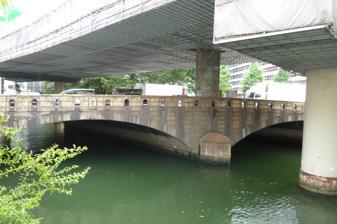
Building: Tokiwa Bridge
Country: Japan
Year built: 1877
Bridge in Tokyo, Japan Tokiwabashi 常盤橋 Tokiwabashi Coordinates 35°41′10″N 139°46′13″E / 35.68611°N 139.77028°E / 35.68611; 139.77028 Crosses Nihonbashi River Locale Chiyoda, Tokyo and Chūō, Tokyo , Japan Heritage status National Historic Site of Japan Characteristics Material Stone History Opened 1877 Rebuilt 1926 Location The Tokiwabridge ( 常盤橋 ) is a bridge over the Nihonbashi River between Ōtemachi , Chiyoda, Tokyo and Nihonbashi Motoishi-chō, Chūō, Tokyo . There are actually two separate "Tokiwa Bridges": a pedestrian-only stone bridge which led to a gate of Edo Castle and a road bridge constructed after the 1923 Great Kanto Earthquake located 70 meters away. Both of these bridges are made from stone, have a double arch structure. Overview The origins of the Tokiwabashi are uncertain. In Muromachi period documents, a bridge over the Kanda River is mentioned in this location from the time that Ōta Dōkan first constructed Edo Castle . In any event, after the complete reconstruction of Edo Castle and its associated jōkamachi by Tokugawa Ieyasu , the road from Edo Castle crossing the Tokiwabashi led to the Ōshū Kaidō , the primary highway between Edo and the northern provinces. The bridge went by many names. It was originally called "Ōhashi", and was the location of a famous sword market. The market was so popular that the selling of counterfeit swords proliferated, leading to the term "Ōhashi-mono" as a pejorative for "fake". The bridge was also called the  "Asakusaguchi Bridge" because it was built on Honmachi-dōri, which directly connected to the entertainment district of Asakusa. The name "Tokiwabashi" appears from after 1629, and may have been coined by Shōgun Tokugawa Iemitsu from a poem in the Kin'yō Wakashū , although several other theories exist. The bridge led directly to the Tokiwabashi Gate, one of the five main entrances to Edo Castle (along with the Tayasu Gate, Kandabashi Gate, Hanzomon Gate, and Outer Sakurada Gate). The Tokiwabashi Gate was a masugata -style gate, consisting two gates set at a square angle, one giving access to the castle and one facing the outside, with a courtyard in-between.  The gate was built with stone walls, and had a yagura watchtower, from which defenders could either fight outwards against attackers on the bridge, or inward, or any attackers who had managed to penetrate the outer gate and gain access to the courtyard.  The bridge itself was a wooden structure, and was destroyed and rebuilt several times due to the various disasters which struck Edo (including fires in 1657 and 1806, earthquakes in 1703, 1849 and 1855). After the Meiji Restoration , in 1873, the yagura tower was pulled down, leaving only the stone walls. In 1877, parts of the stone wall was pulled down, with the stones reused to construct a double-arched stone bridge by masons from Kyushu . It is the only survivor of more than ten stone bridges which were built in the early Meiji era. Following the damage caused by the 1923 Great Kantō Earthquake, the reconstruction plan for Tokyo called for wider roads. This resulted in more of the remaining stone walls from the site of the Tokiwabashi Gate being destroyed, and the Tokiwabashi itself being reconstructed in 1926 a short distance from its original location and widened to handle automotive traffic. The ruins of the Tokiwabashi Gate were designated a National Historic Site in 1928. The bridge suffered from considerable structural damage during the 2011 Tōhoku earthquake and was extensively repaired from 2011 to 2013. Gallery Tokiwabashi Gate (pre-1873) Tokiwa Bridge in 1880 Tokiwa Bridge in 2004 Tokiwa Bridge in 2023 (leading to the Bank of Japan ) See also List of Historic Sites of Japan (Tōkyō) References